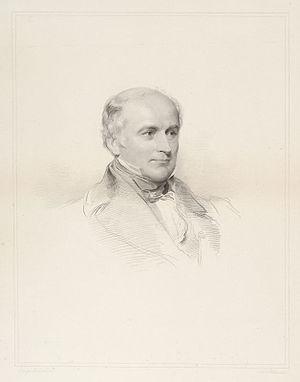
Henry Bickersteth, 1ᵉʳ baron Langdale, PC était un réformateur du droit anglais et maître des rôles.
À l'université de Cambridge, un wrangler est un étudiant qui a obtenu les meilleurs résultats scolaires en troisième année de mathématiques.
Le Master of the Rolls est le troisième plus important juge du Royaume-Uni, après le Président de la Cour Suprême du Royaume-Uni et le Lord Chief Justice. À ce titre, il préside la section civile de la Cour d'appel. Le Master of the Rolls connu le plus ancien remonte à 1286, mais il est probable qu'il y en ait eu plus tôt.